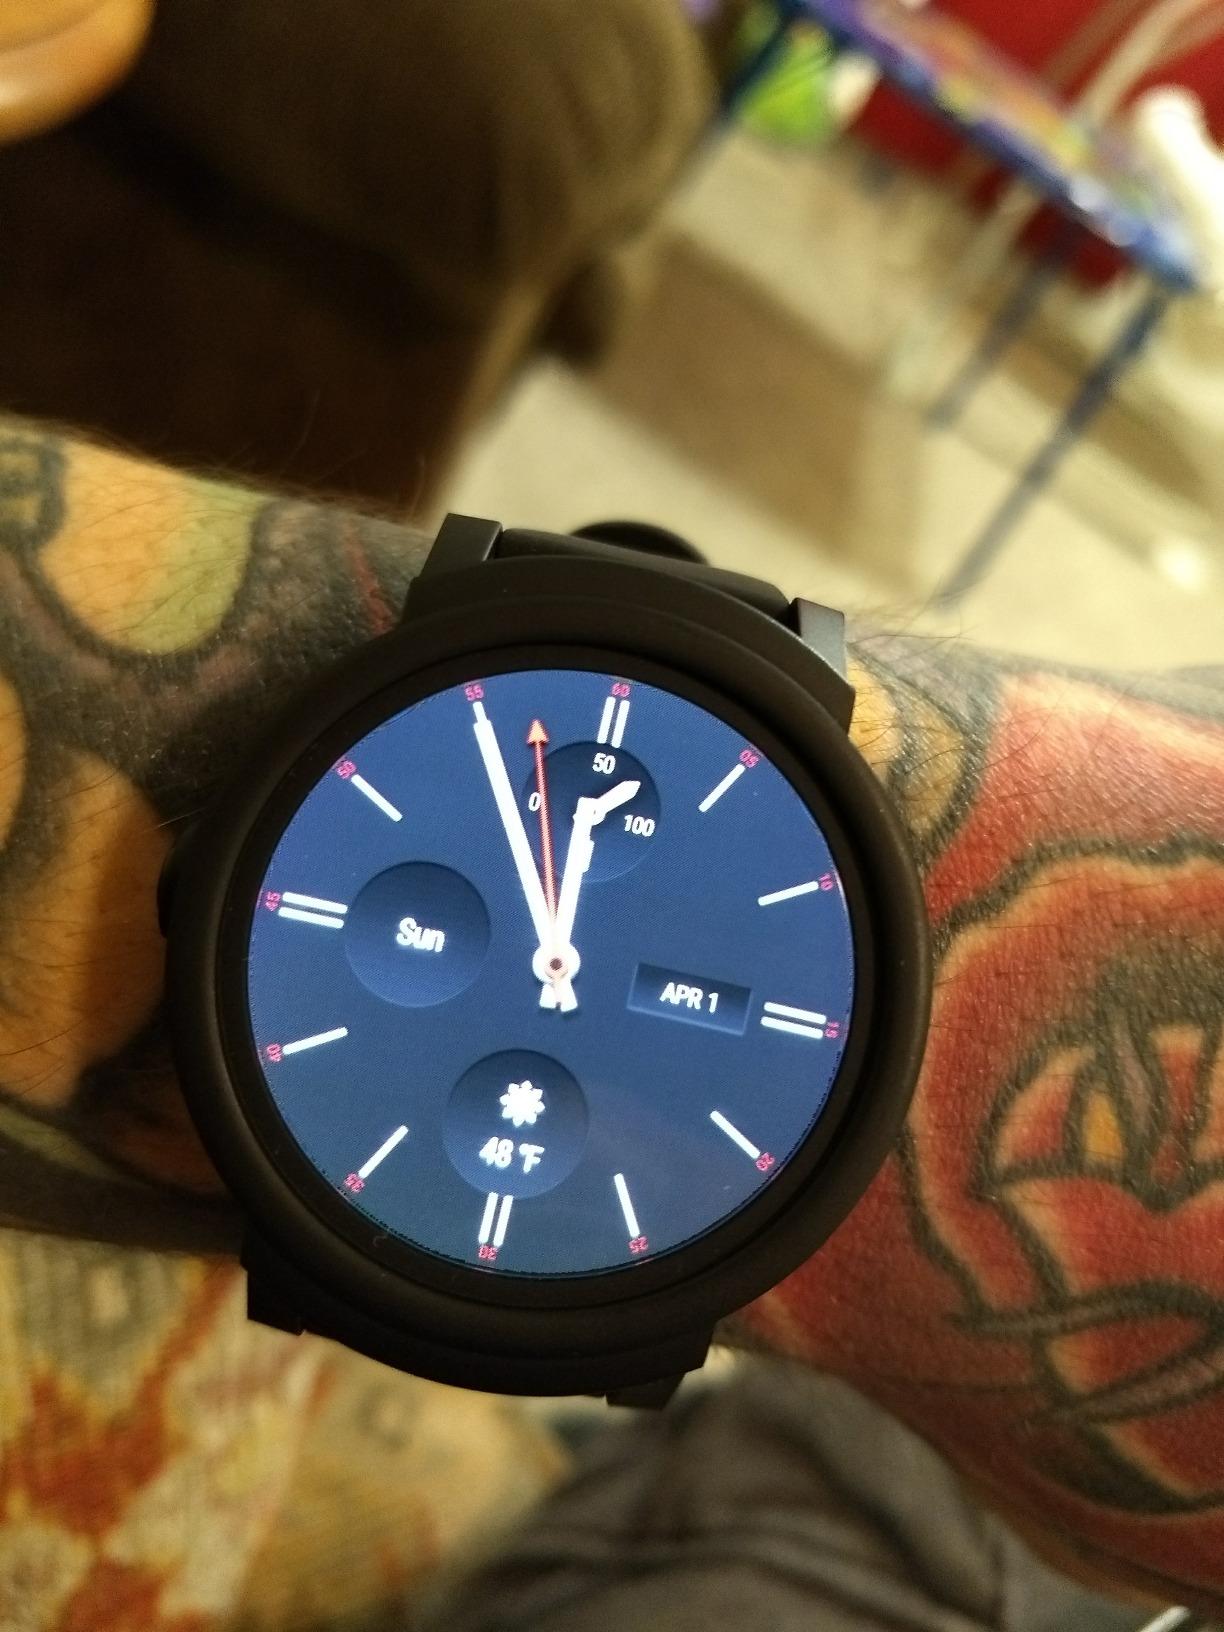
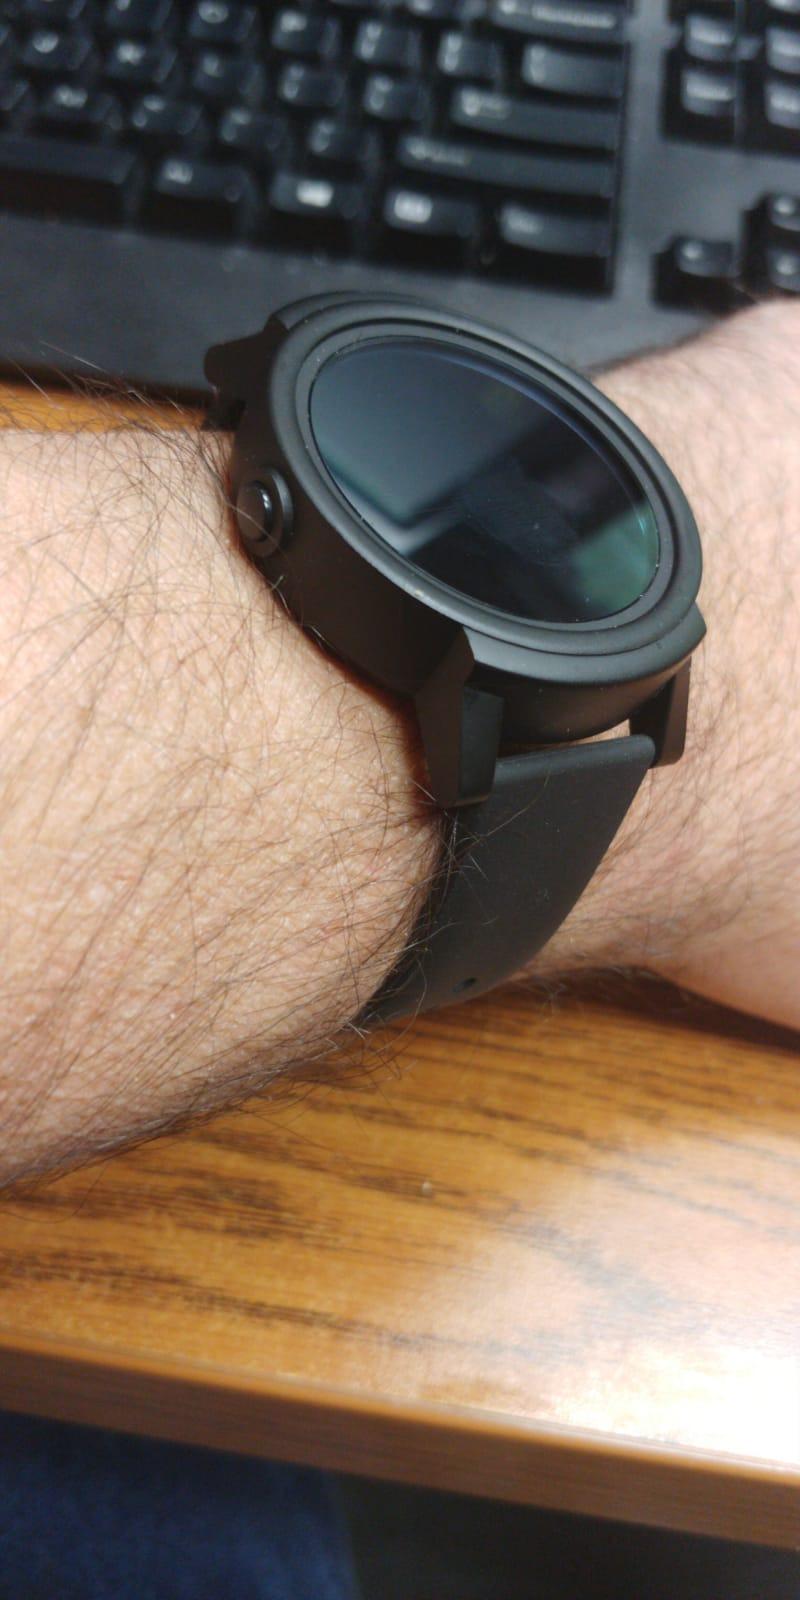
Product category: smartwatch
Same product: yes